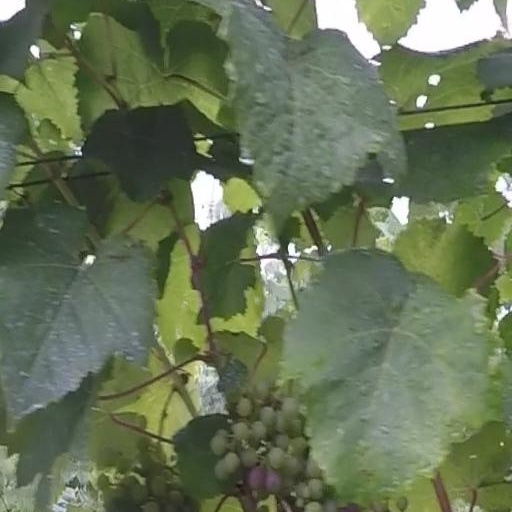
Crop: grape